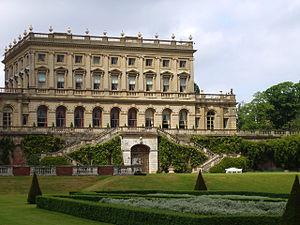
L'affaire Profumo est un scandale politique qui éclate au Royaume-Uni en 1963.
Nancy Astor, née Nancy Witcher Langhorne, est une femme politique britannique d'origine américaine, née le 19 mai 1879 à Danville, morte le 2 mai 1964 à Grimsthorpe.
Cliveden set était un groupe d’influence britannique actif à la fin des années 1930 et considéré comme proche de l’extrême droite, réunissant des personnalités politiques de premier plan se réunissant chez la vicomtesse Nancy Astor. Son nom provient de « Cliveden », le nom du château des Astor dans le Buckinghamshire, où avaient lieu les réunions.
Cette liste des musées du Buckinghamshire, Angleterre contient des musées qui sont définis dans ce contexte comme des institutions qui recueillent et soignent des objets d'intérêt culturel, artistique, scientifique ou historique. leurs collections ou expositions connexes disponibles pour la consultation publique. Sont également inclus les galeries d'art à but non lucratif et les galeries d'art universitaires. Les musées virtuels ne sont pas inclus.
Adam von Trott zu Solz est un juriste, diplomate et résistant allemand au nazisme, né le 9 août 1909 à Potsdam et mort le 26 août 1944 à la prison de Plötzensee à Berlin.